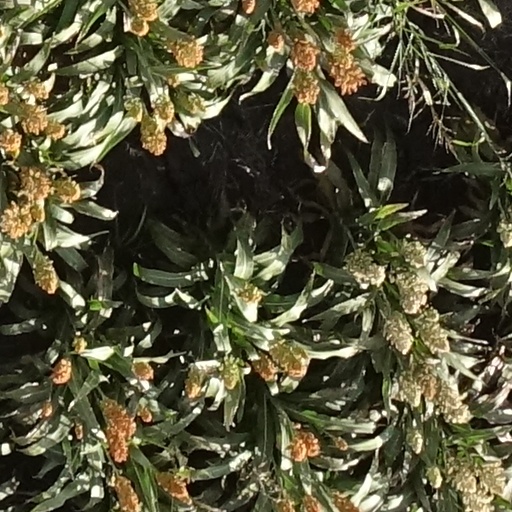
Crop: sorghum